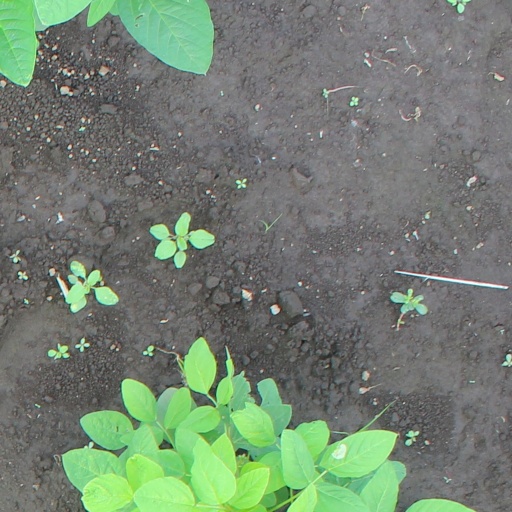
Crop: soybean